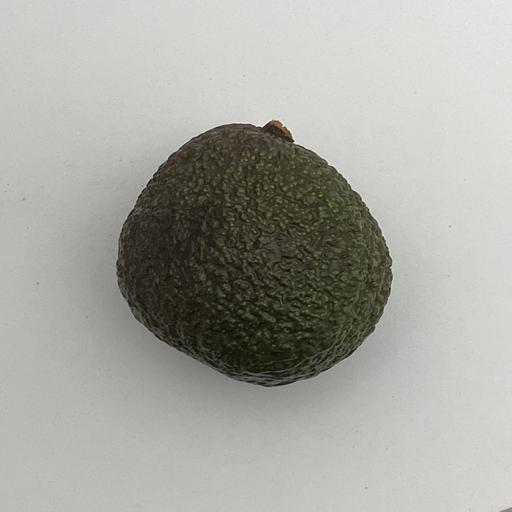
Crop type: Avocado